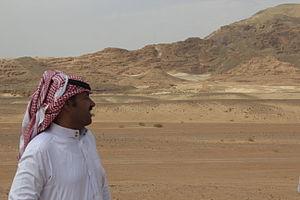
Le mot Arabes désigne à l'origine les habitants de la péninsule arabique, dont une partie parlait l'arabe, une autre s'exprimait dans des langues différentes. Aujourd'hui, le terme est utilisé pour désigner des populations liées par la pratique de la langue arabe et/ou la culture arabe, réparties sur une vaste zone qui s’étend d’Oman à la Mauritanie ; cela comprend la majorité des habitants de la péninsule arabique, du Machrek et du Maghreb qui parlent des variantes de l'arabe, une langue sémitique. Ces pays appartiennent pour la plupart à la Ligue arabe.